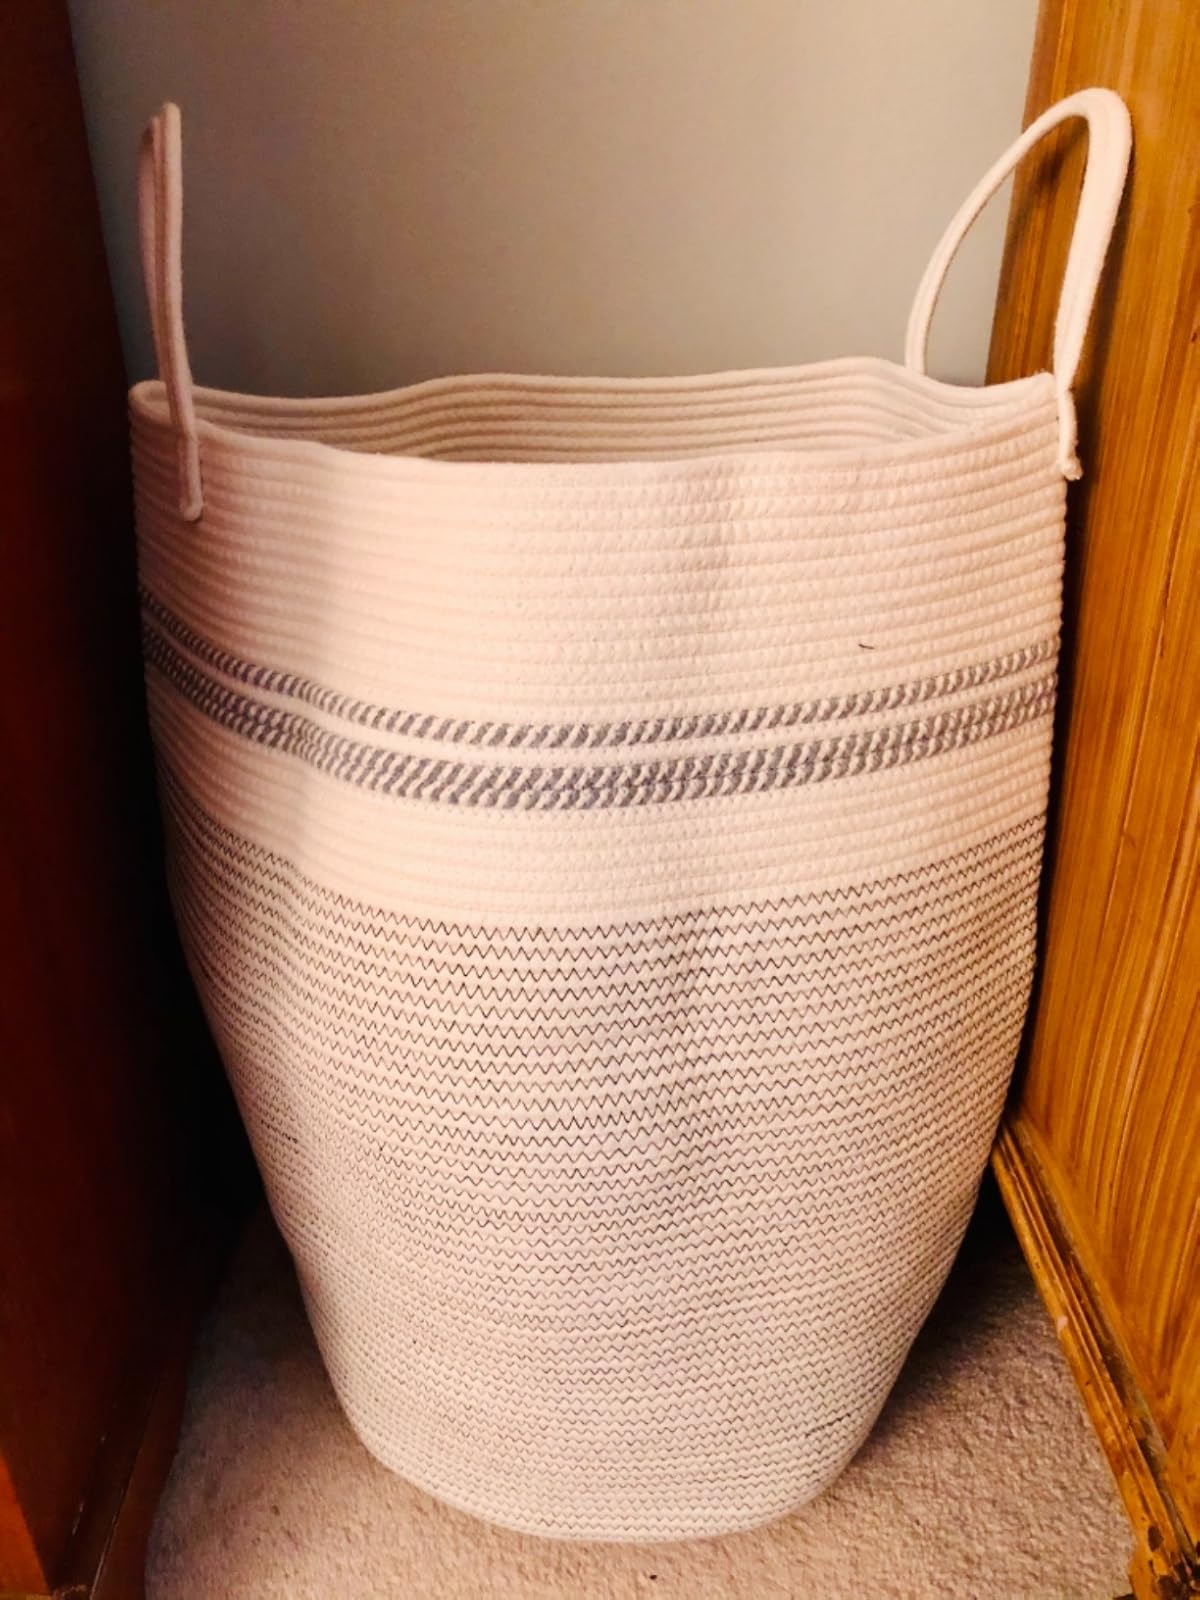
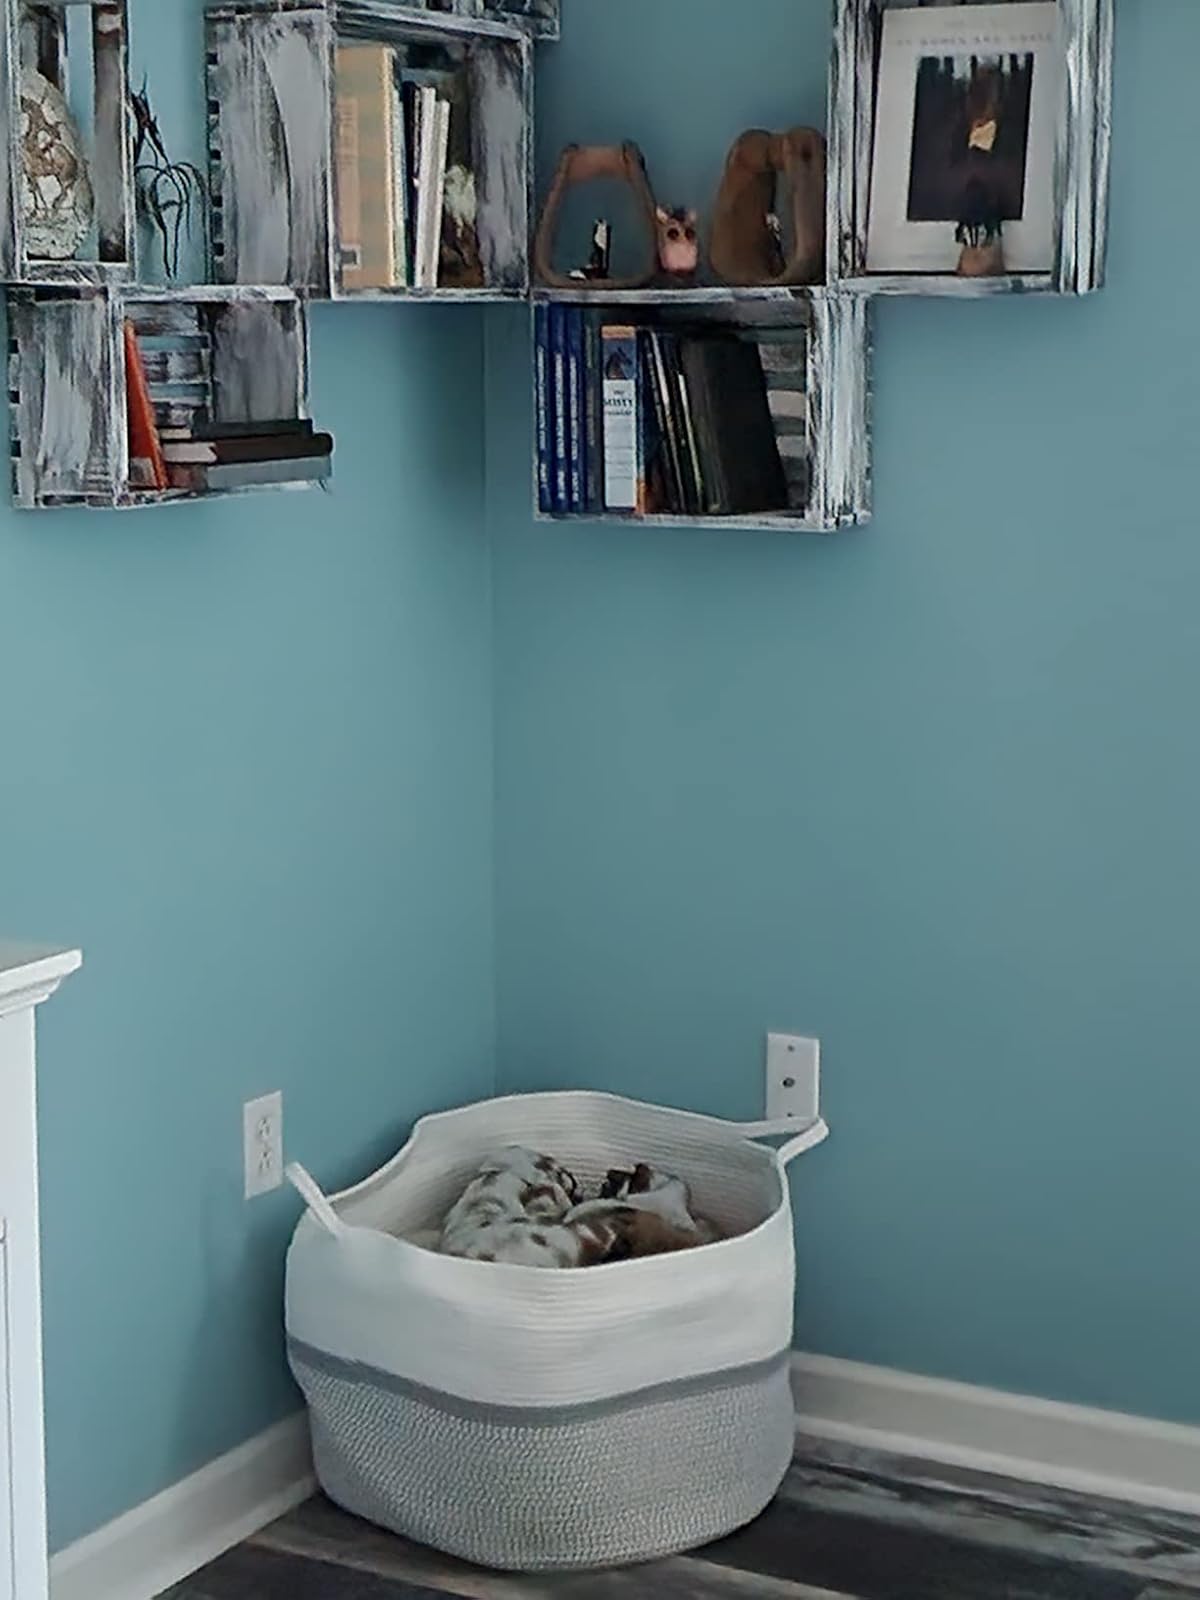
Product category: items_hamper
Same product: no